Hector Gee

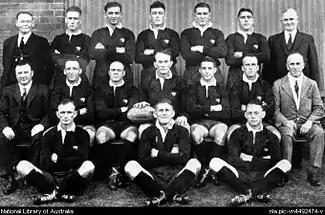
Test side 6Jun1932, Gee seated 3rd from right

Gee played in the Ipswich Rugby League competition for the Tivoli club, gaining selection for Queensland in 1930. He then played for Australia while at Tivoli in the 6–8 defeat by Great Britain at the Sydney Cricket Ground on Monday 6 June 1932, scored two tries playing alongside Tivoli teammate, Forward Les Heidke in the 15–6 victory over Great Britain at the Gabba, Brisbane on Saturday 18 June 1932, and in the 13–18 defeat by Great Britain at Sydney Cricket Ground on Saturday 16 July 1932.